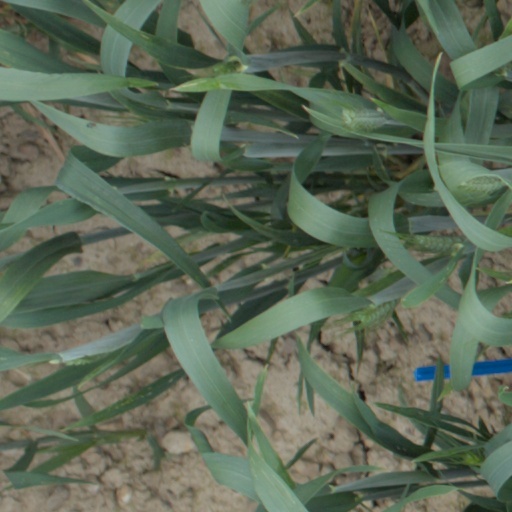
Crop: wheat